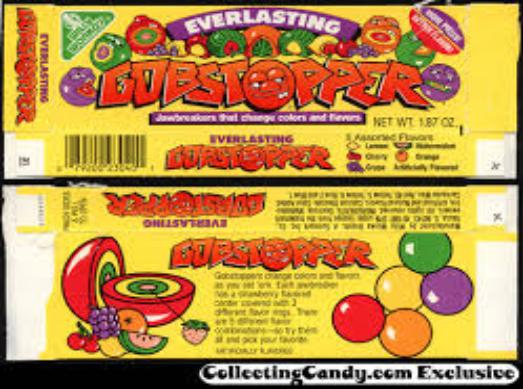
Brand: Gobstoppers
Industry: Food